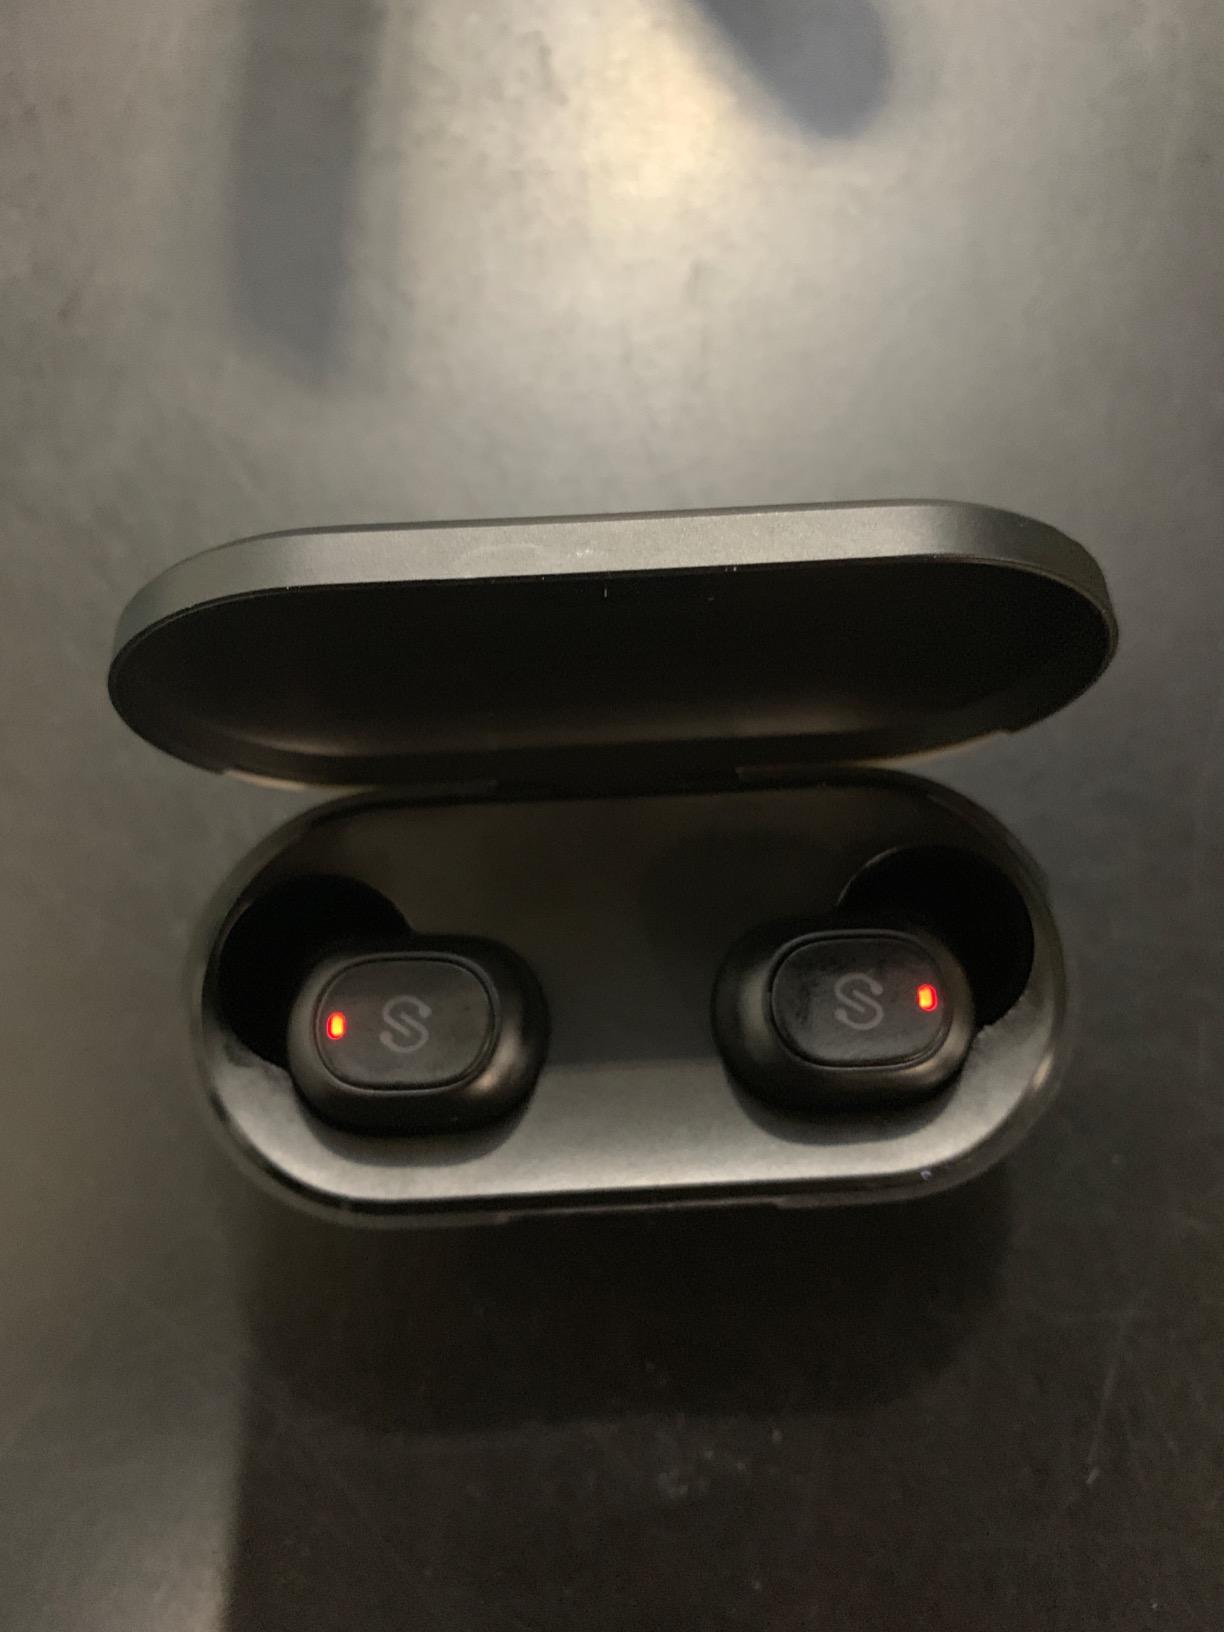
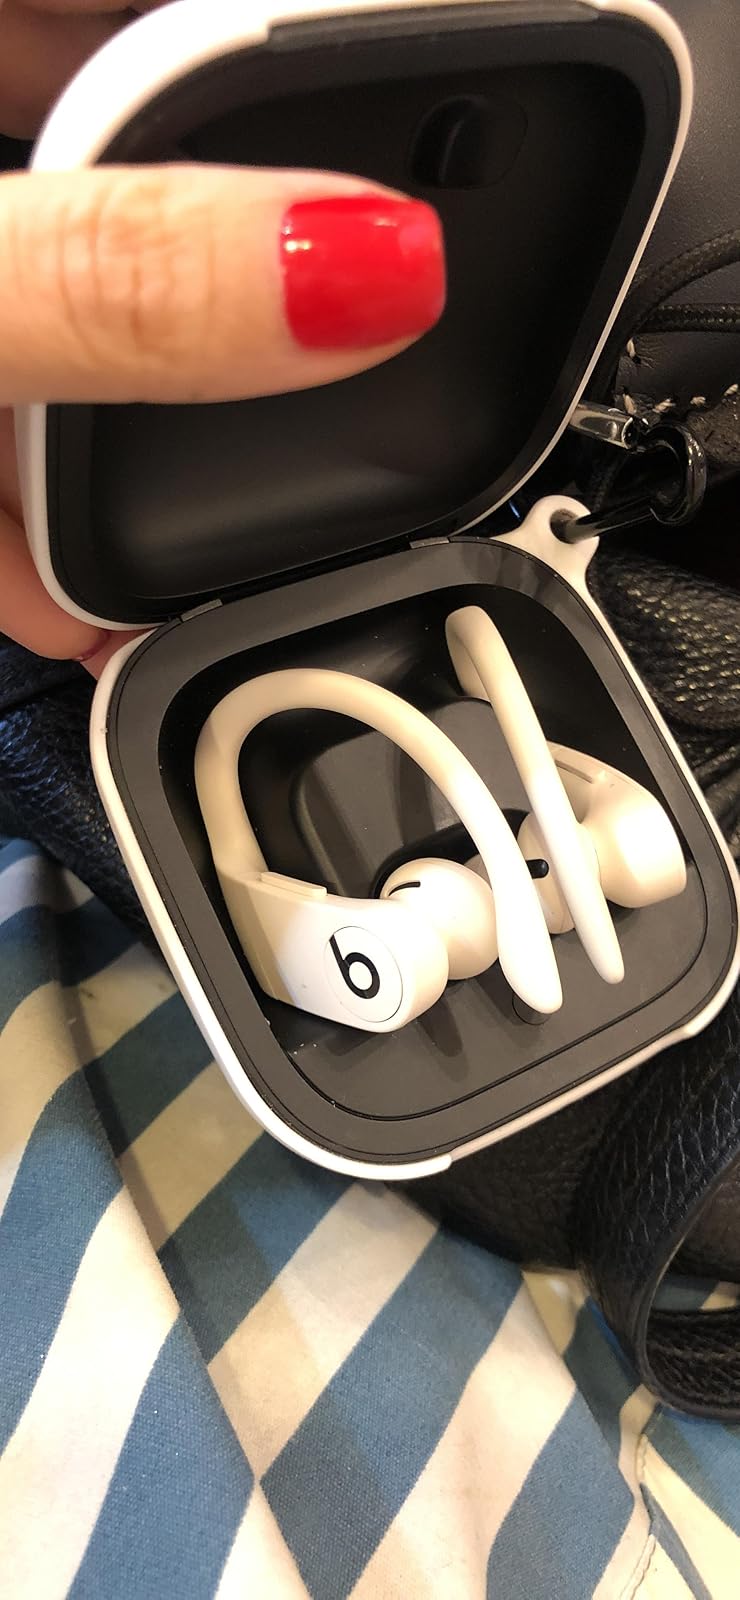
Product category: earbuds
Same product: no